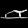
Label: Sandal